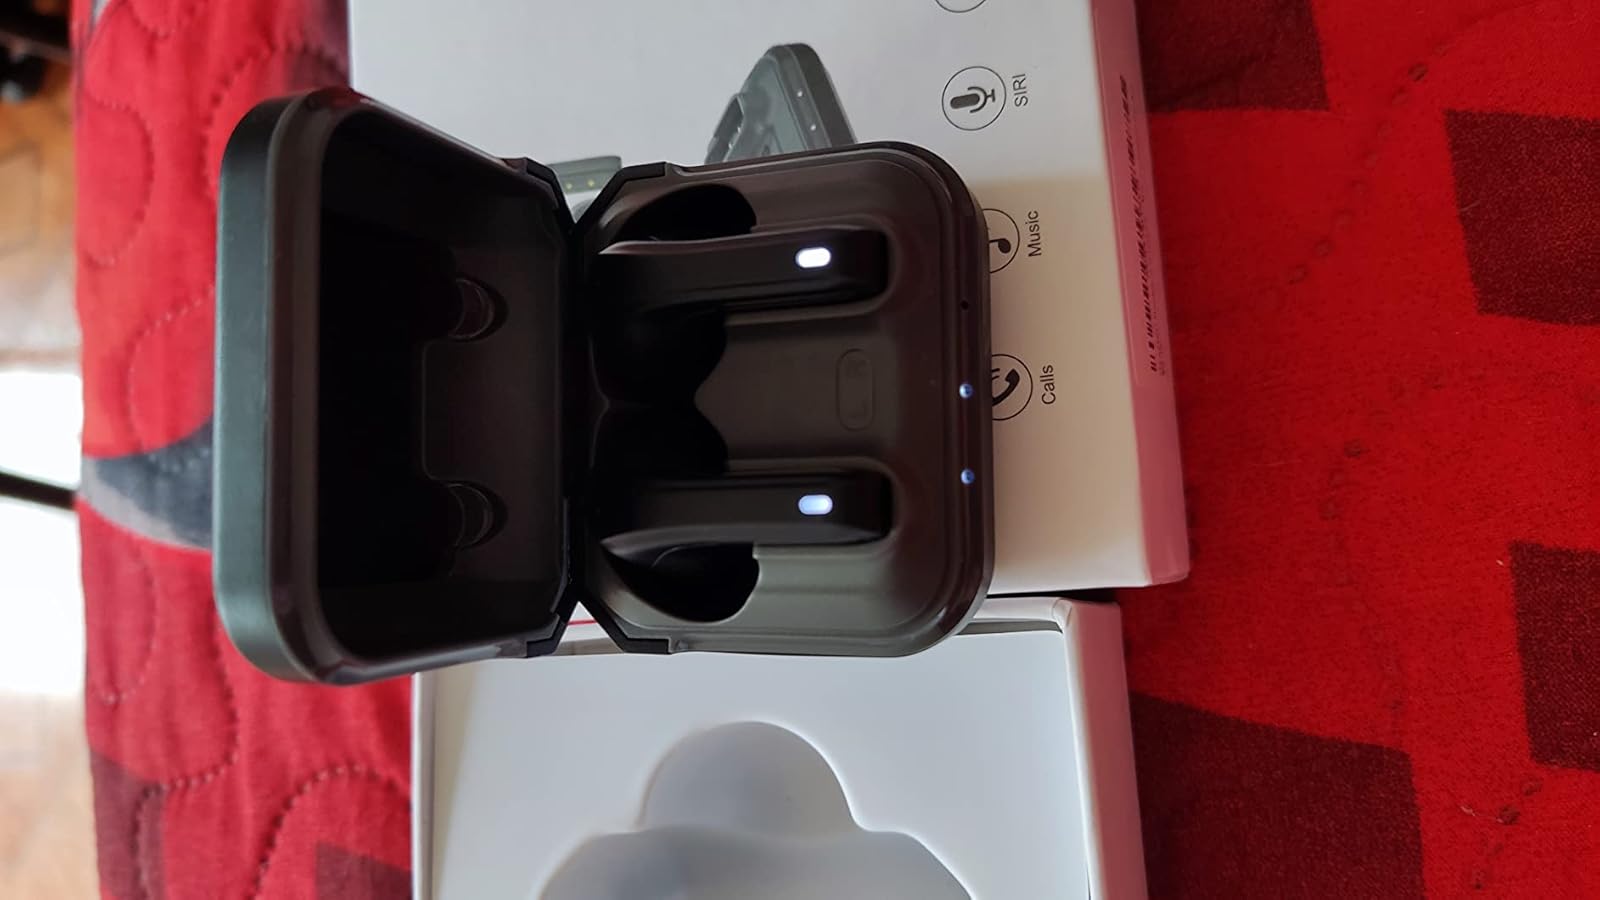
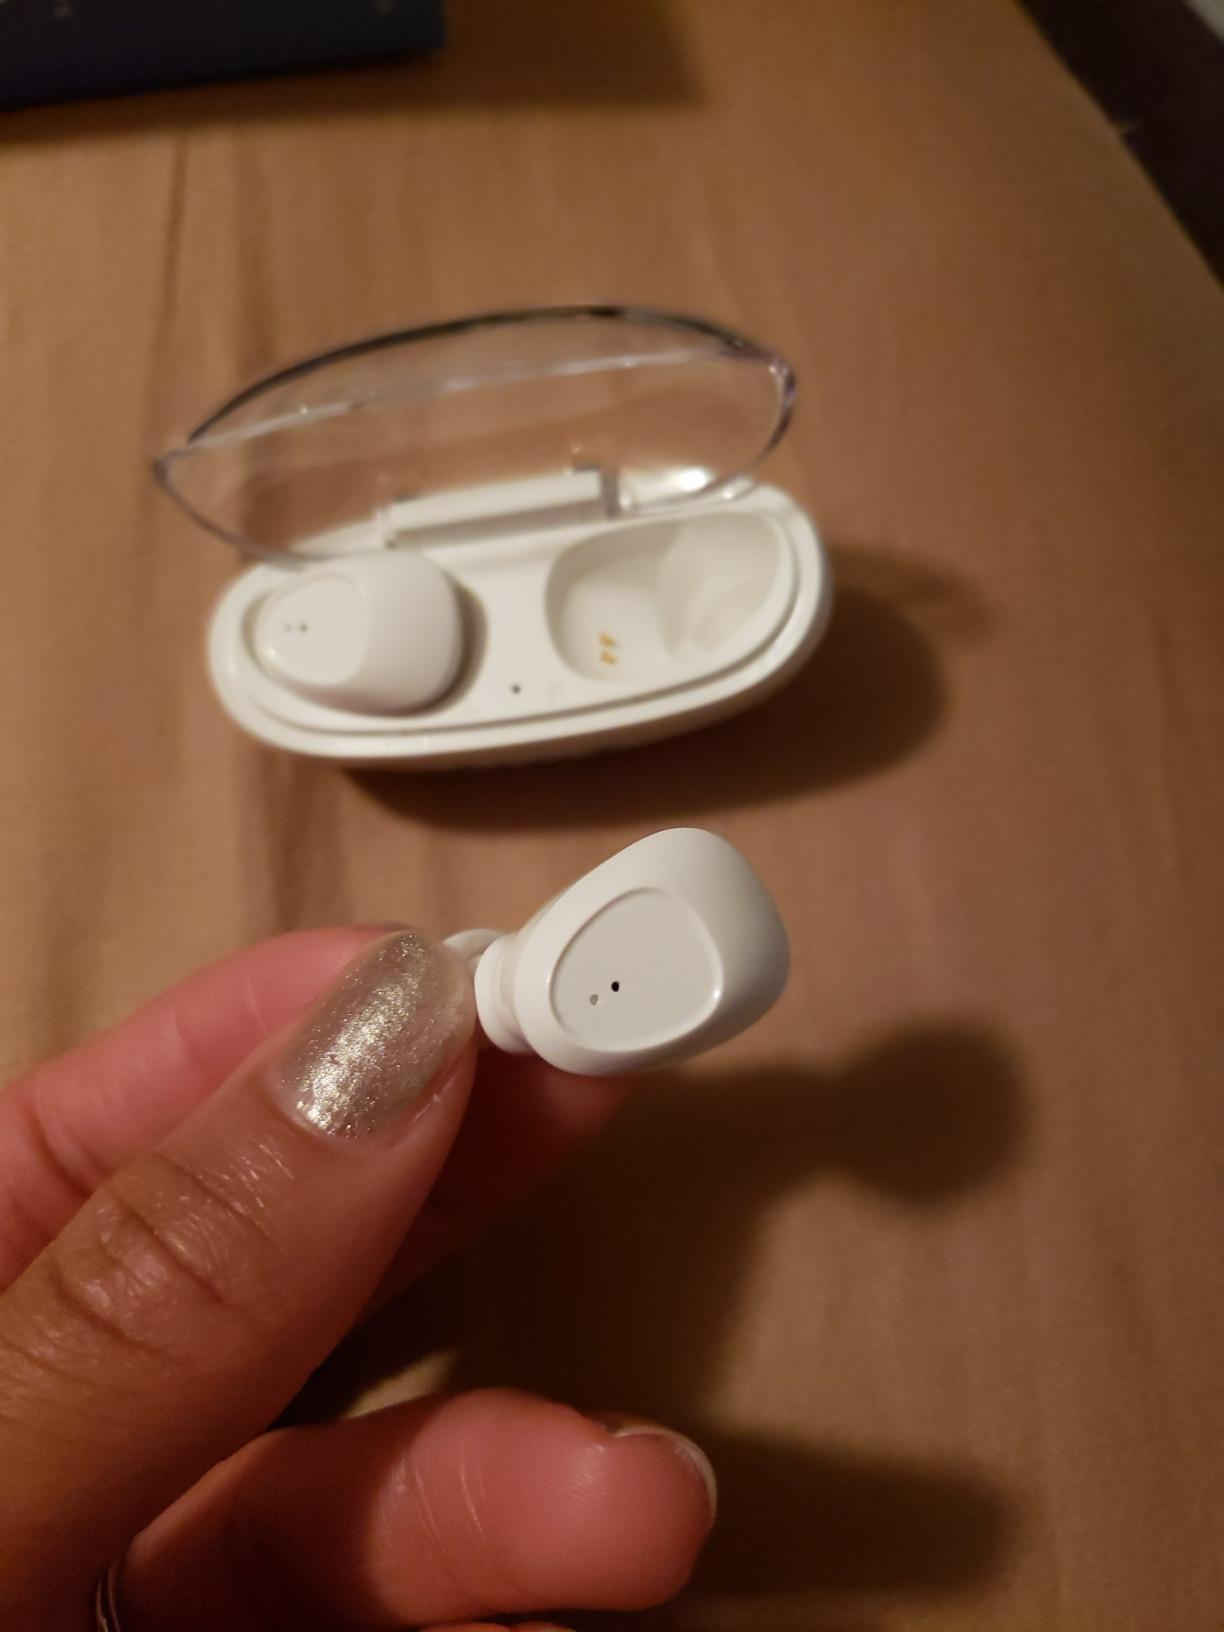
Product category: earbuds
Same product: no